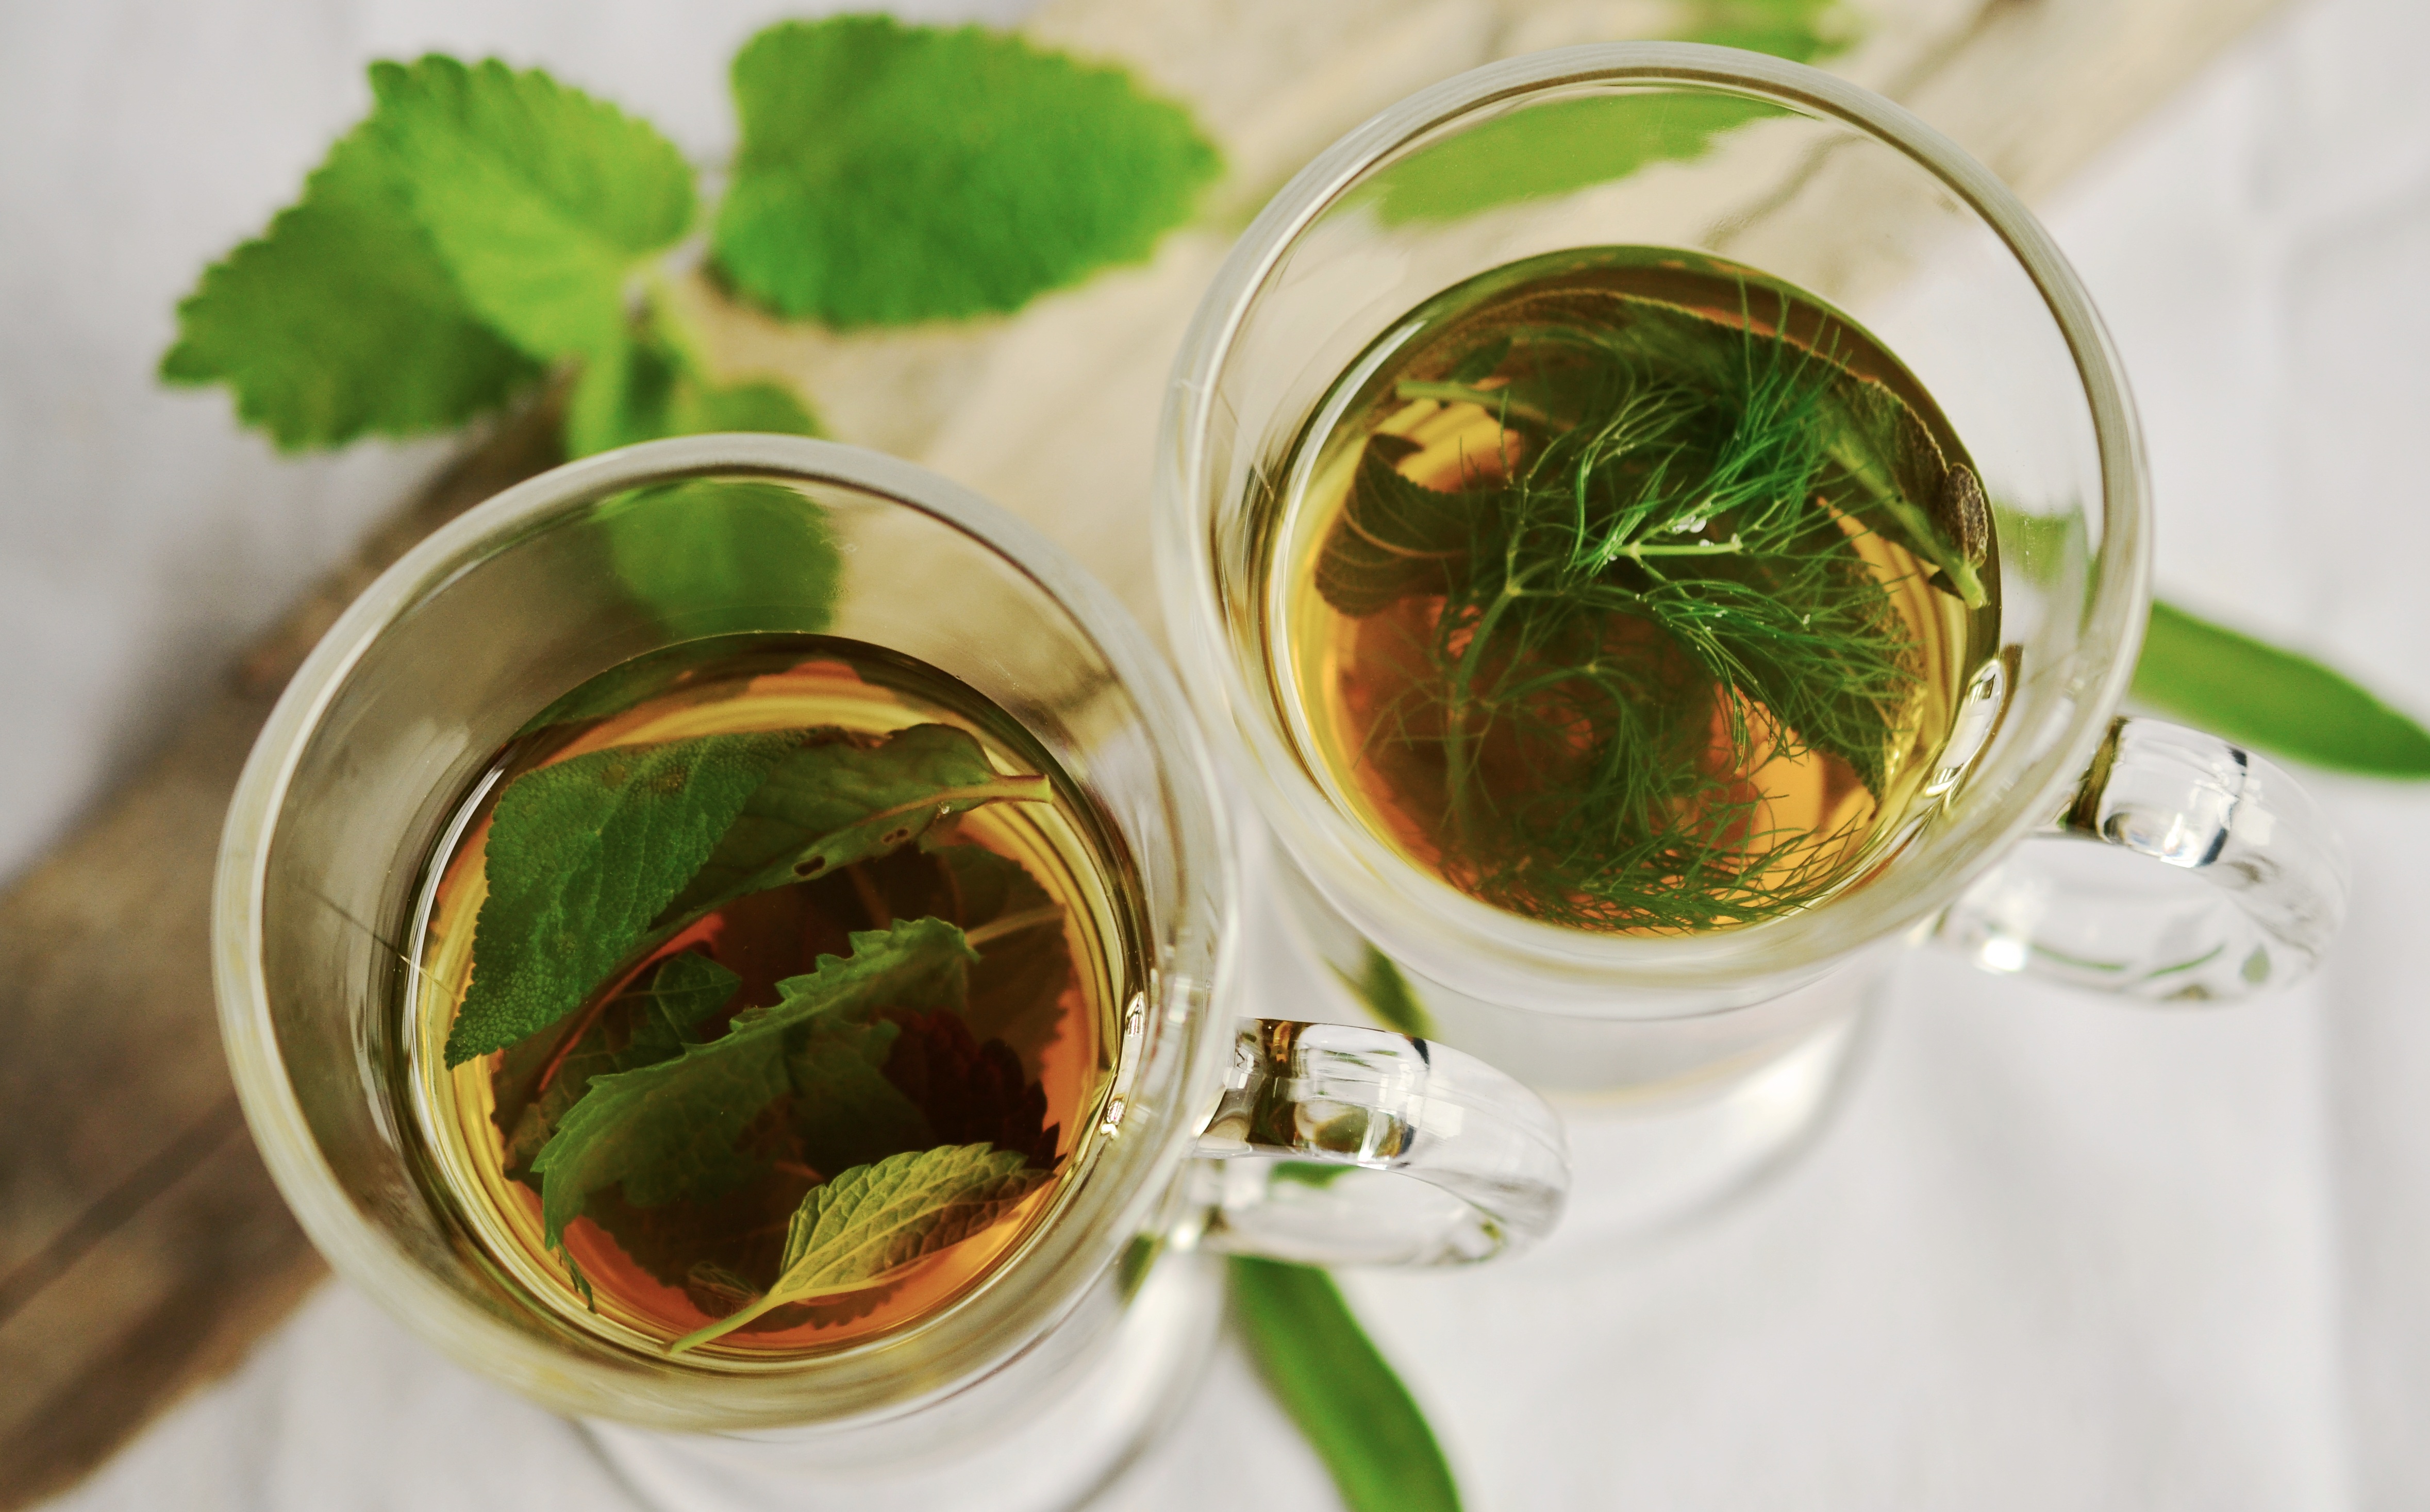
tea, glass, food, herb, produce, drink, healthy, mint, leaves, sage, tee, herbs, bless you, peppermint, healing, medicinal herbs, herbal plant, tea herbs, herbal tea, teegl ser, fennel flavor, distilled beverage, longjing tea, mint julep